Pusté Žibřidovice

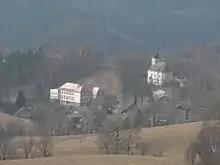
Pusté Žibřidovice

Pusté Žibřidovice is a village and administrative part of Jindřichov in Šumperk District in the Olomouc Region of the Czech Republic.